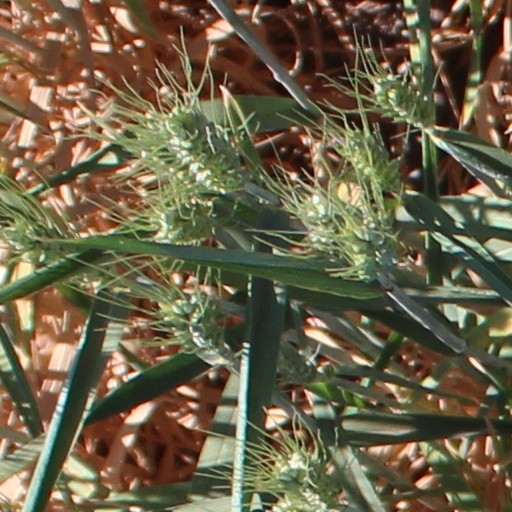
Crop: wheat